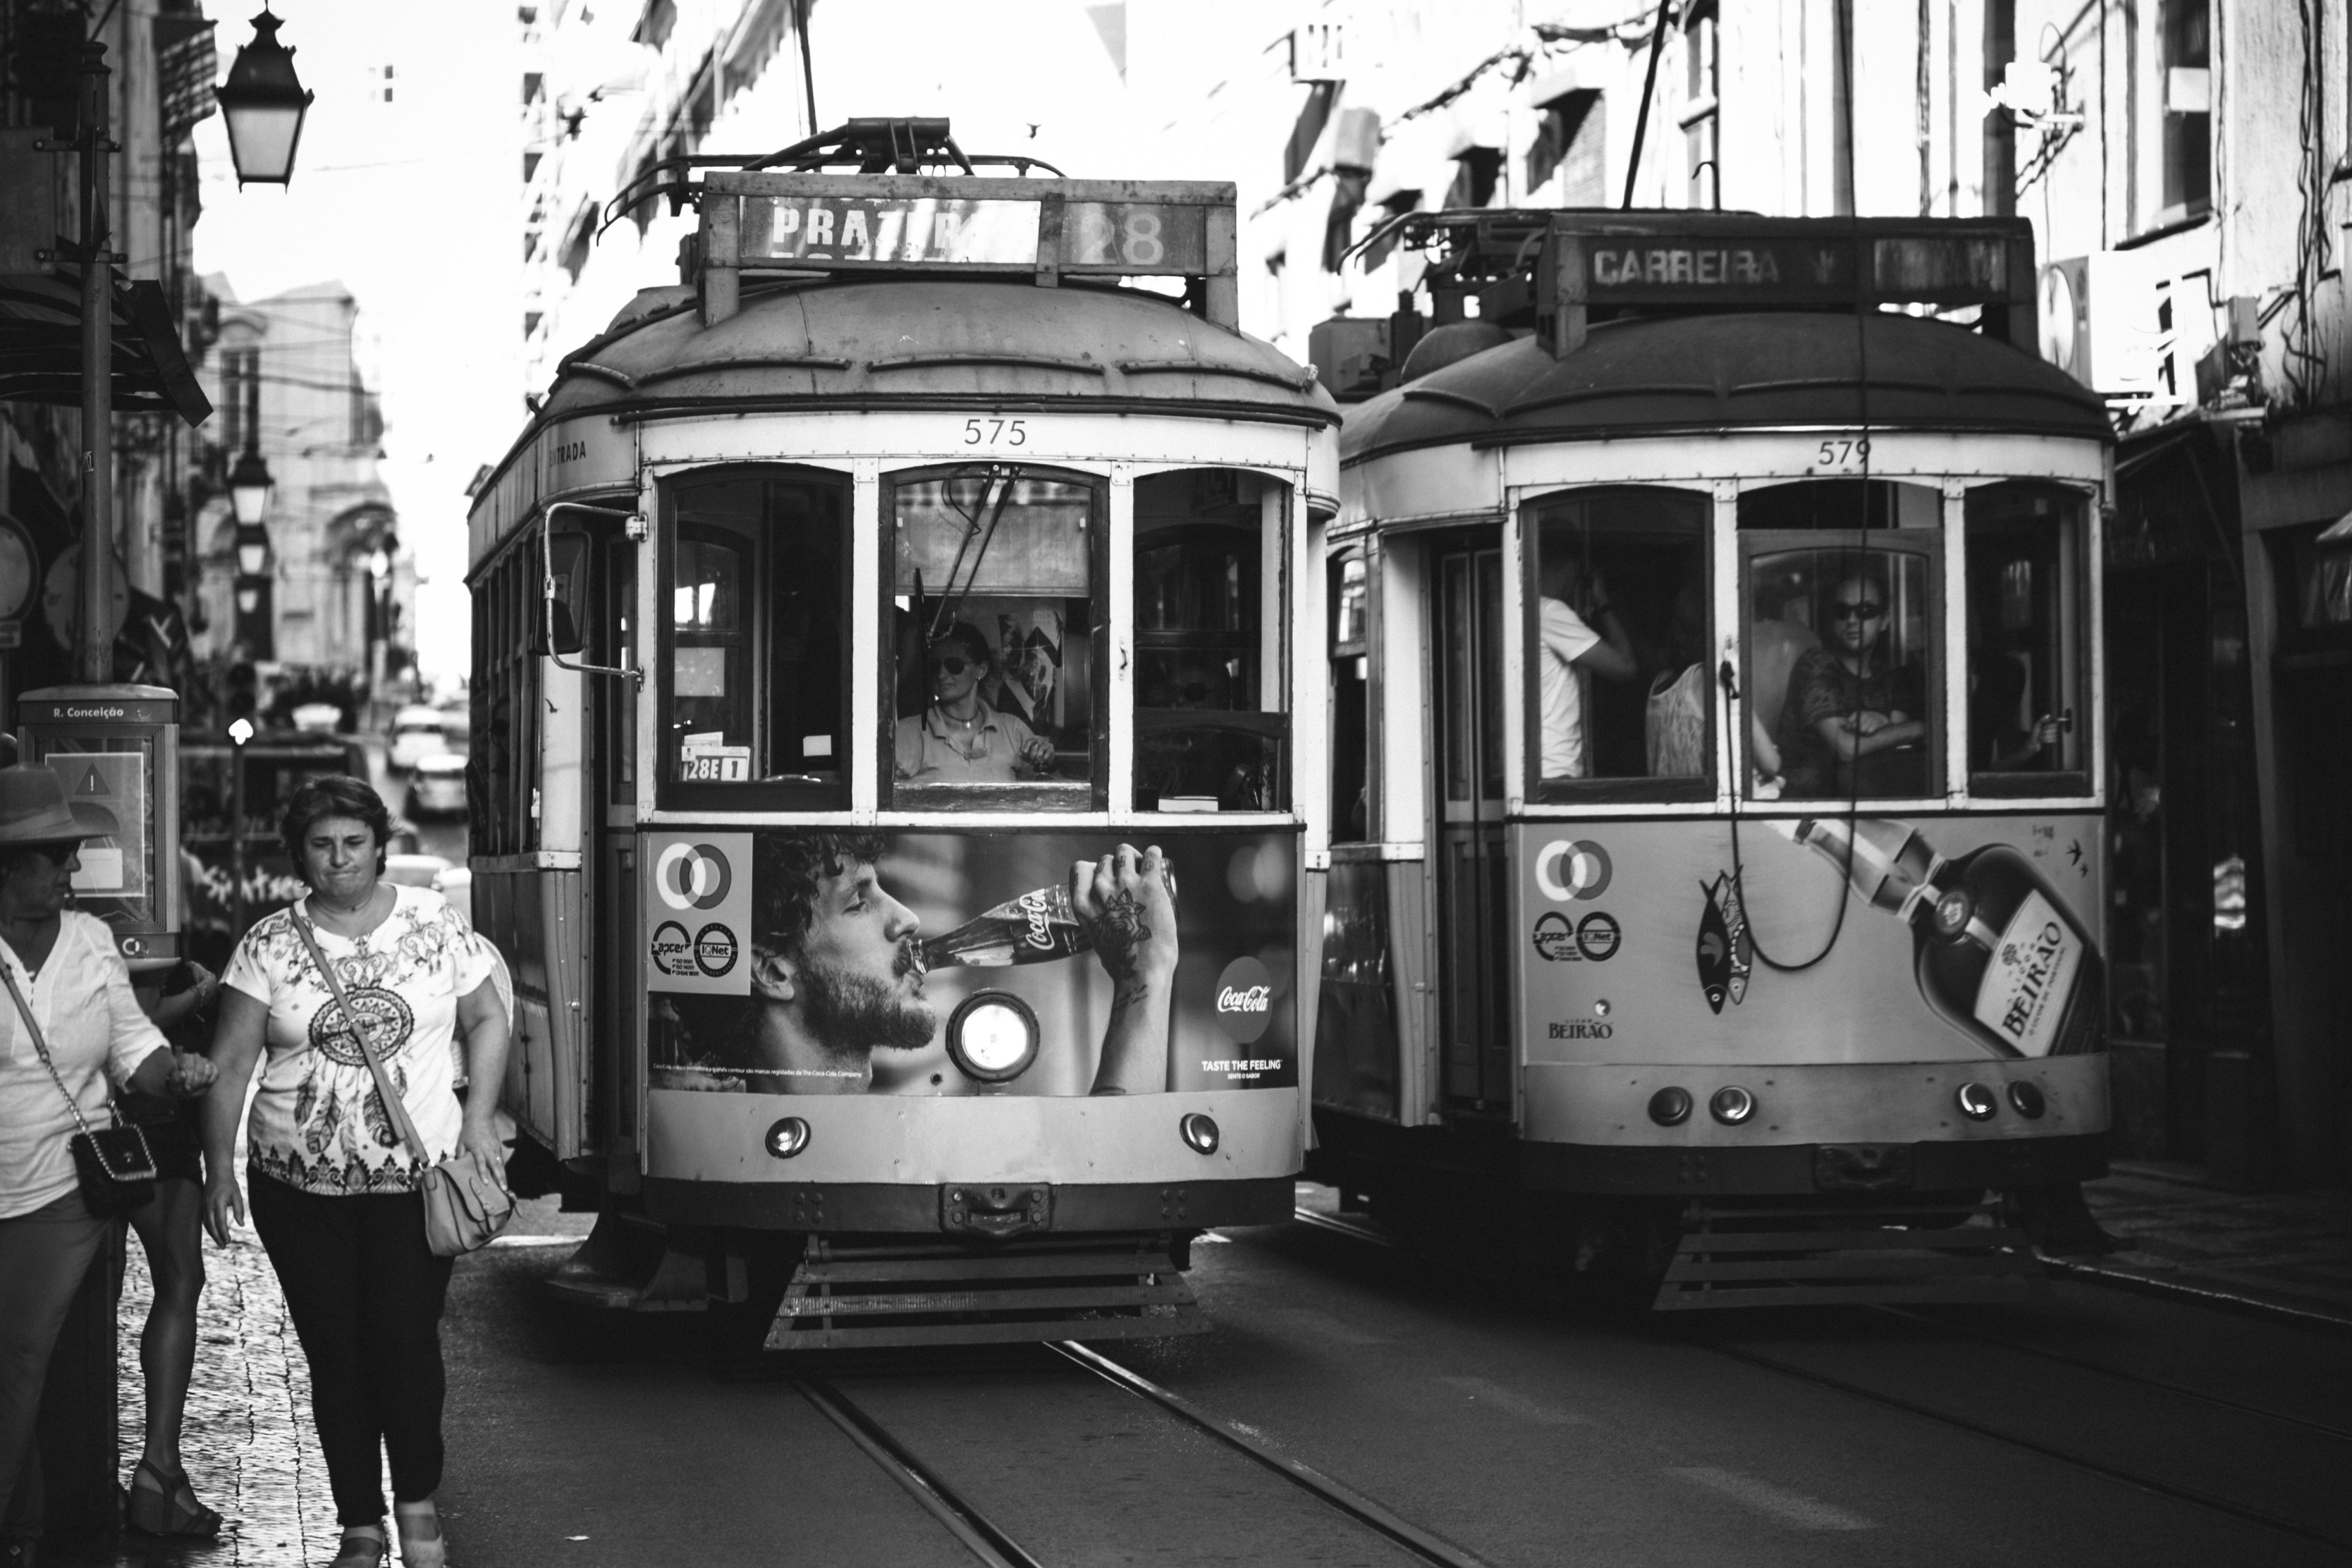
black and white, railway, street, vintage, old, rail, city, urban, train, travel, tram, transportation, transport, europe, vehicle, monochrome, tourism, cable car, public transport, public, portugal, lisboa, lisbon, portuguese, urbanlisbon, eletric, land vehicle, monochrome photography, rolling stock